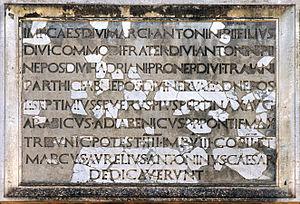
Dédicace de Septime Sévère et Caracalla. Plaque en marbre, lettres en bronze (disparues). Théâtre, Ostia Antica, Latium, Italie. Español: Inscripción de mármol con letras de bronce (desaparecidas) dedicada a Septimio Severo y Caracalla en 196 en el teatro de Ostia Antica.